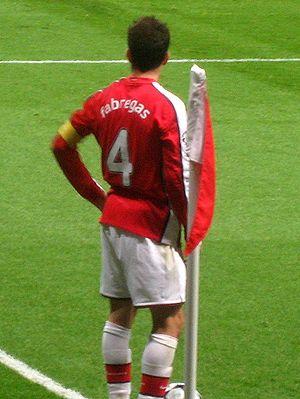
Francesc Fàbregas i Soler, né le 4 mai 1987 à Arenys de Mar, est un footballeur international espagnol évoluant au poste de milieu de terrain à l'AS Monaco.